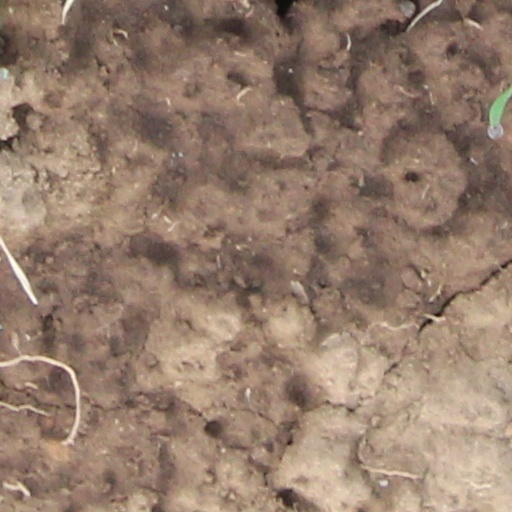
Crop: wheat